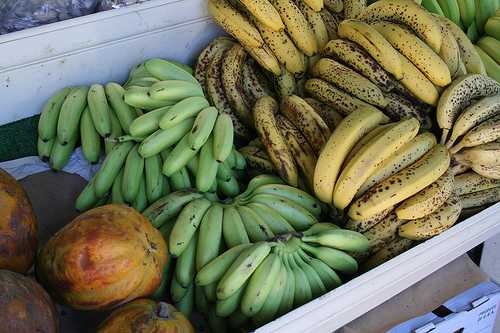
Label: Banana